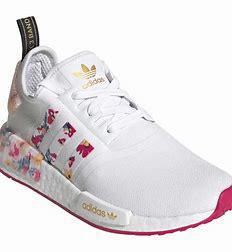
Brand: adidas
Model: NMD_R1 Athletic